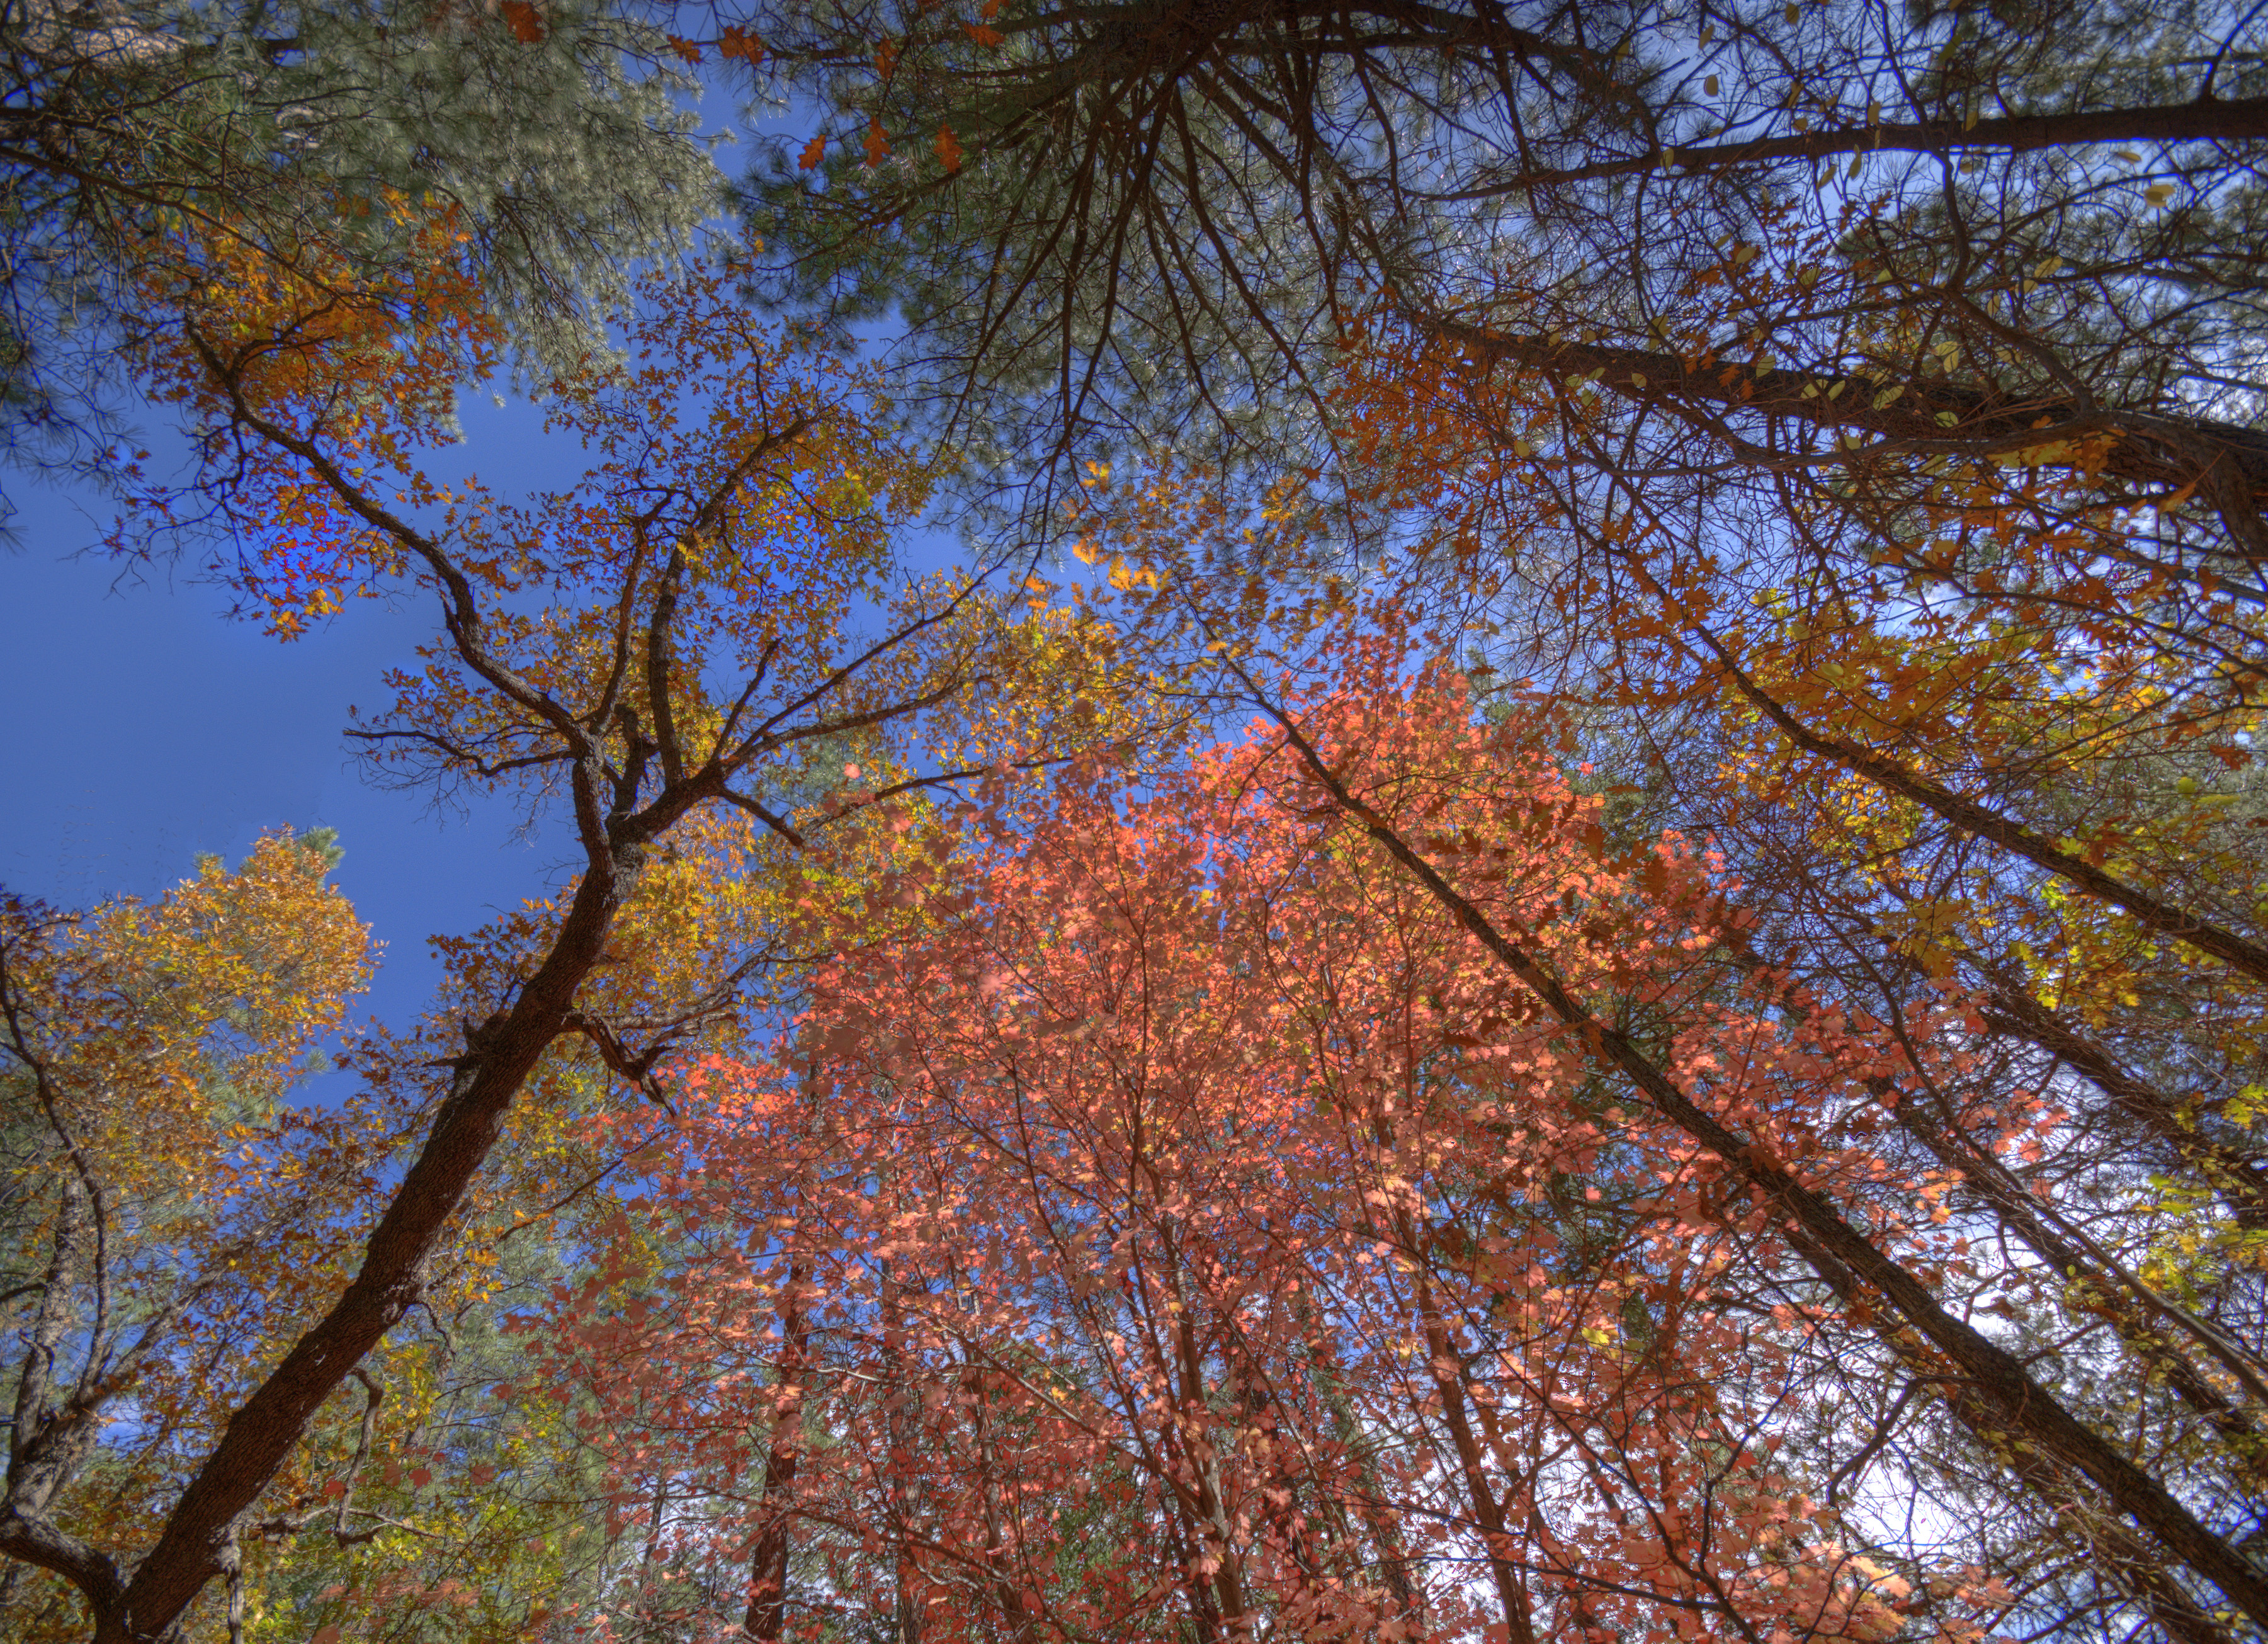
tree, nature, forest, branch, plant, sunlight, leaf, reflection, autumn, season, deciduous, woodland, habitat, woody plant